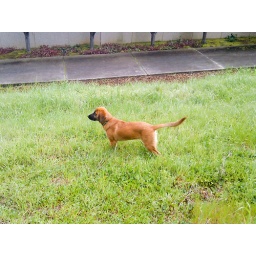
Stewie running around behind the office